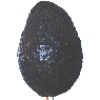
Label: Avocado ripe 1